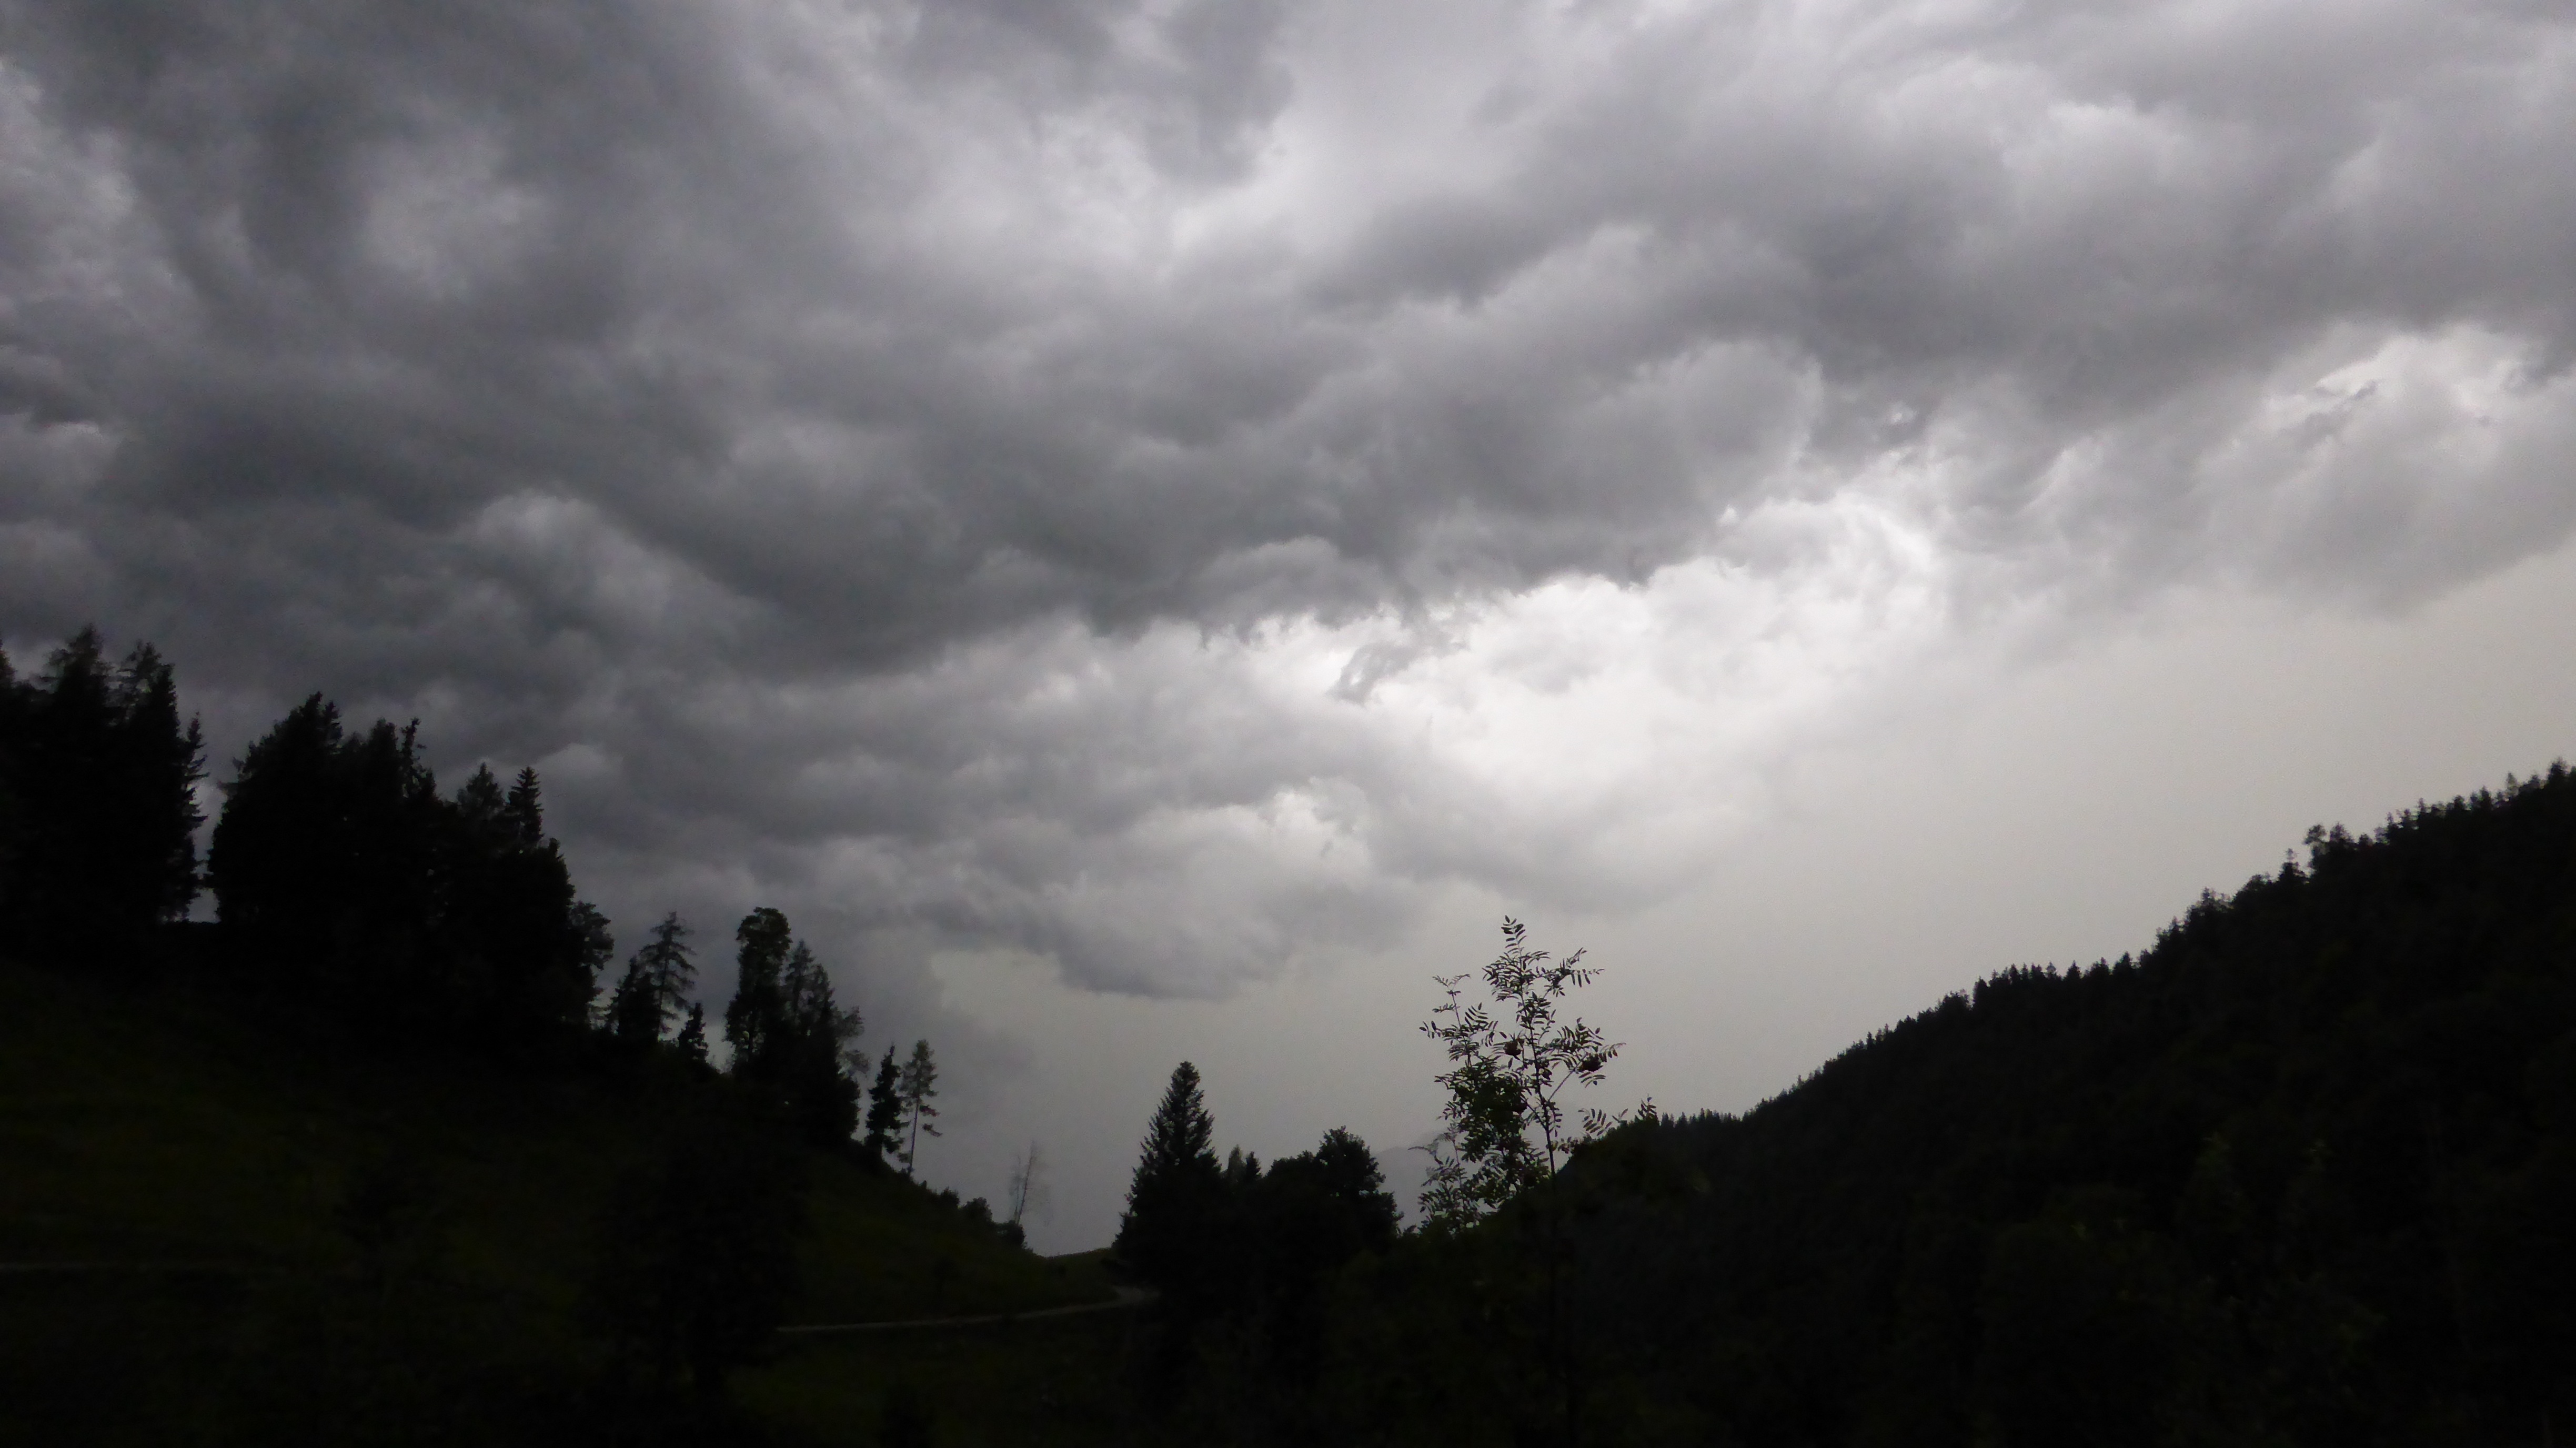
landscape, nature, mountain, cloud, sky, atmosphere, weather, storm, cumulus, clouds, gewitterstimmung, rain clouds, meteorological phenomenon, atmospheric phenomenon